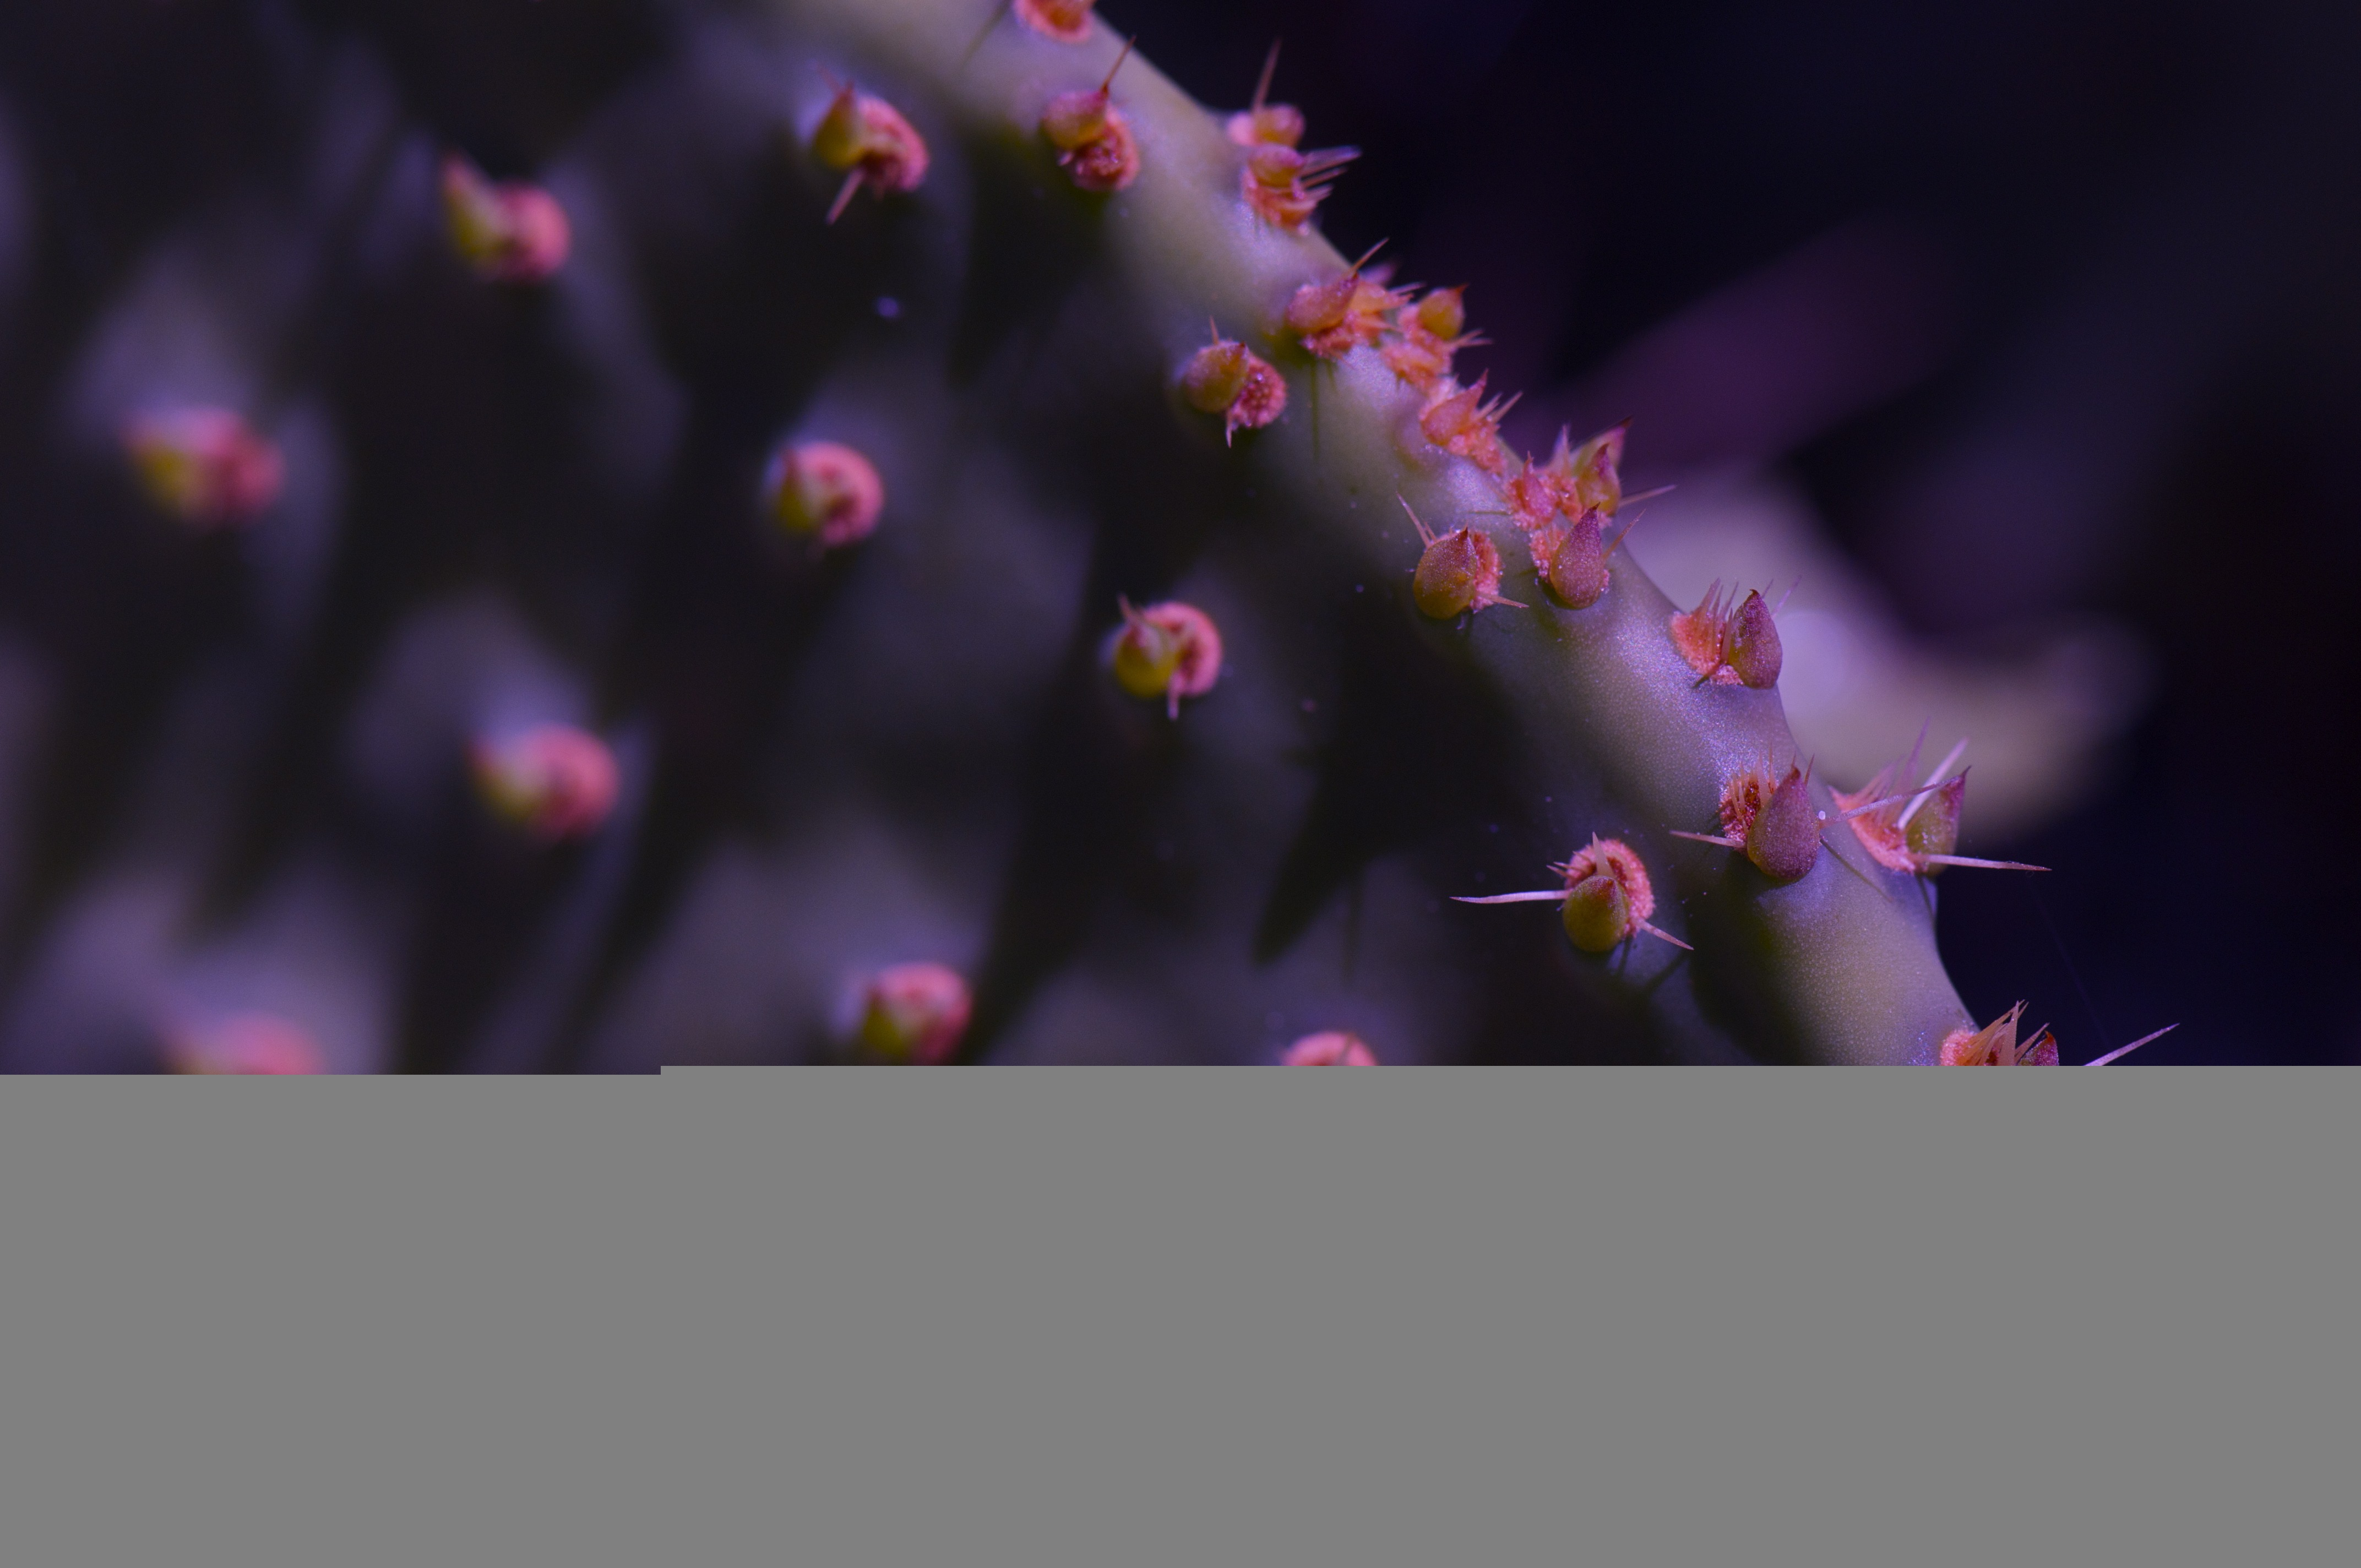
nature, cactus, light, plant, photography, leaf, flower, purple, petal, color, darkness, flora, screenshot, spur, macro photography, macro photo, computer wallpaper